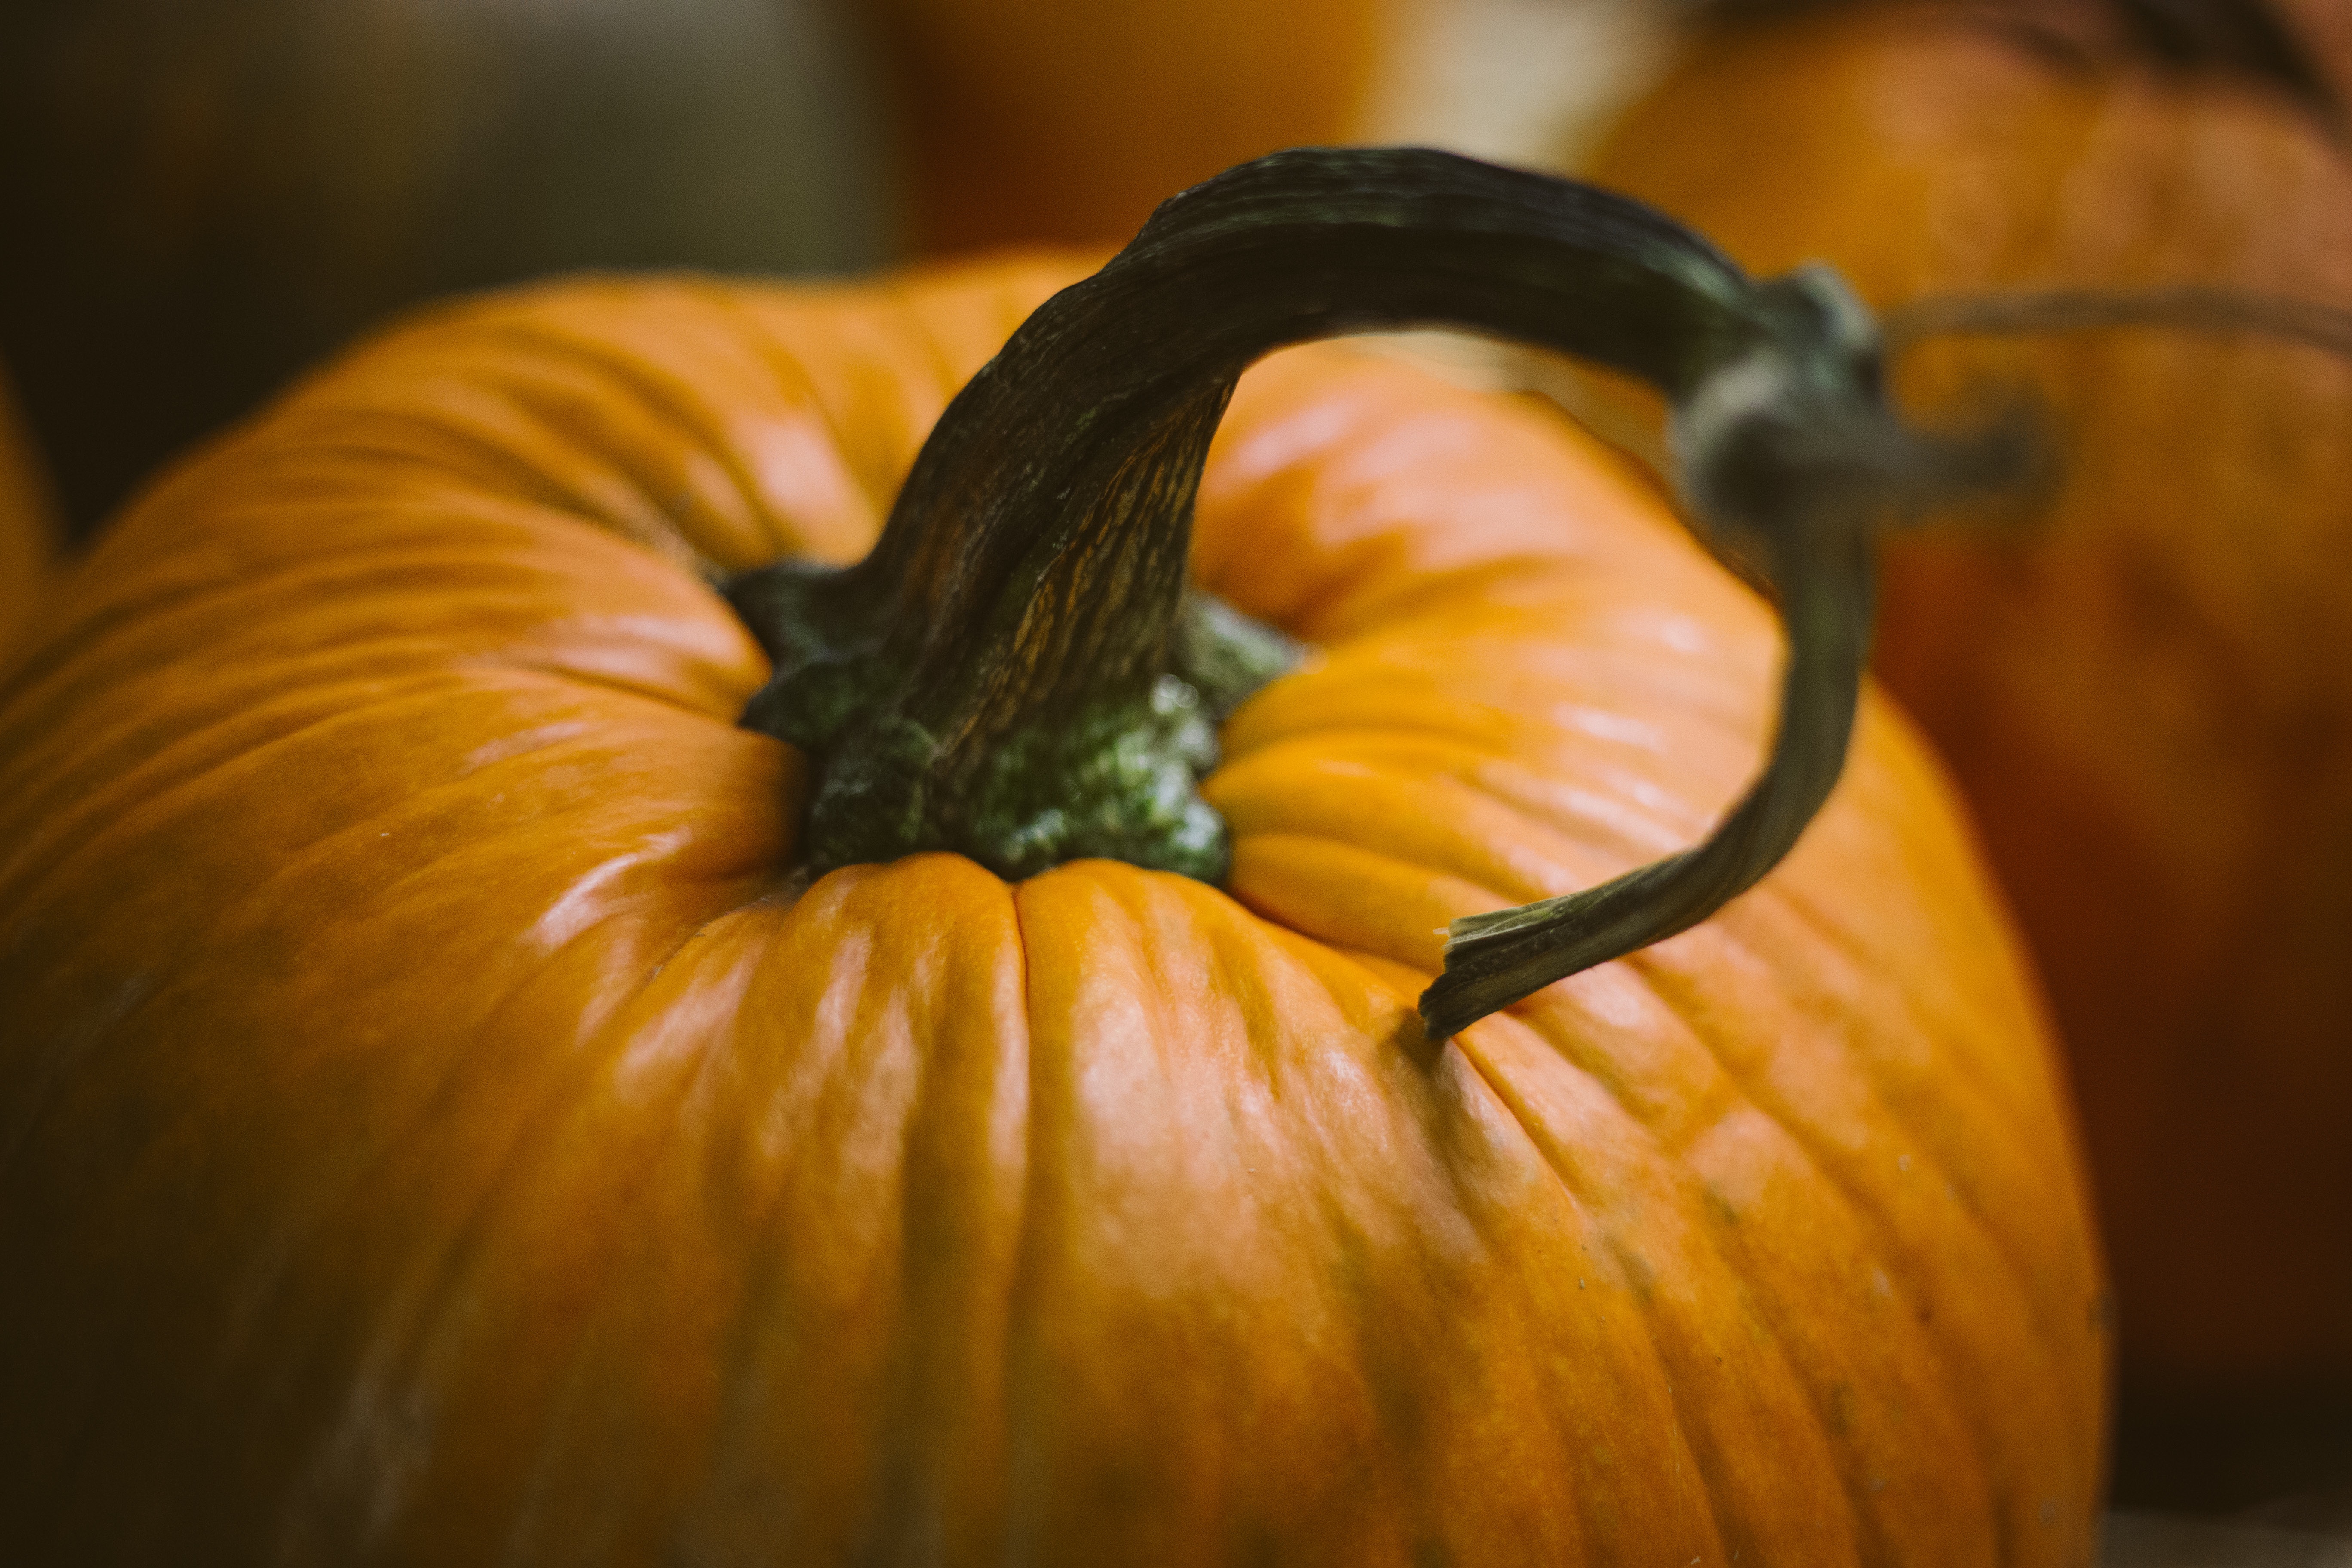
plant, fall, flower, harvest, produce, vegetable, autumn, pumpkin, halloween, yellow, gourd, close up, jack o lantern, calabaza, carving, cucurbita, macro photography, flowering plant, winter squash